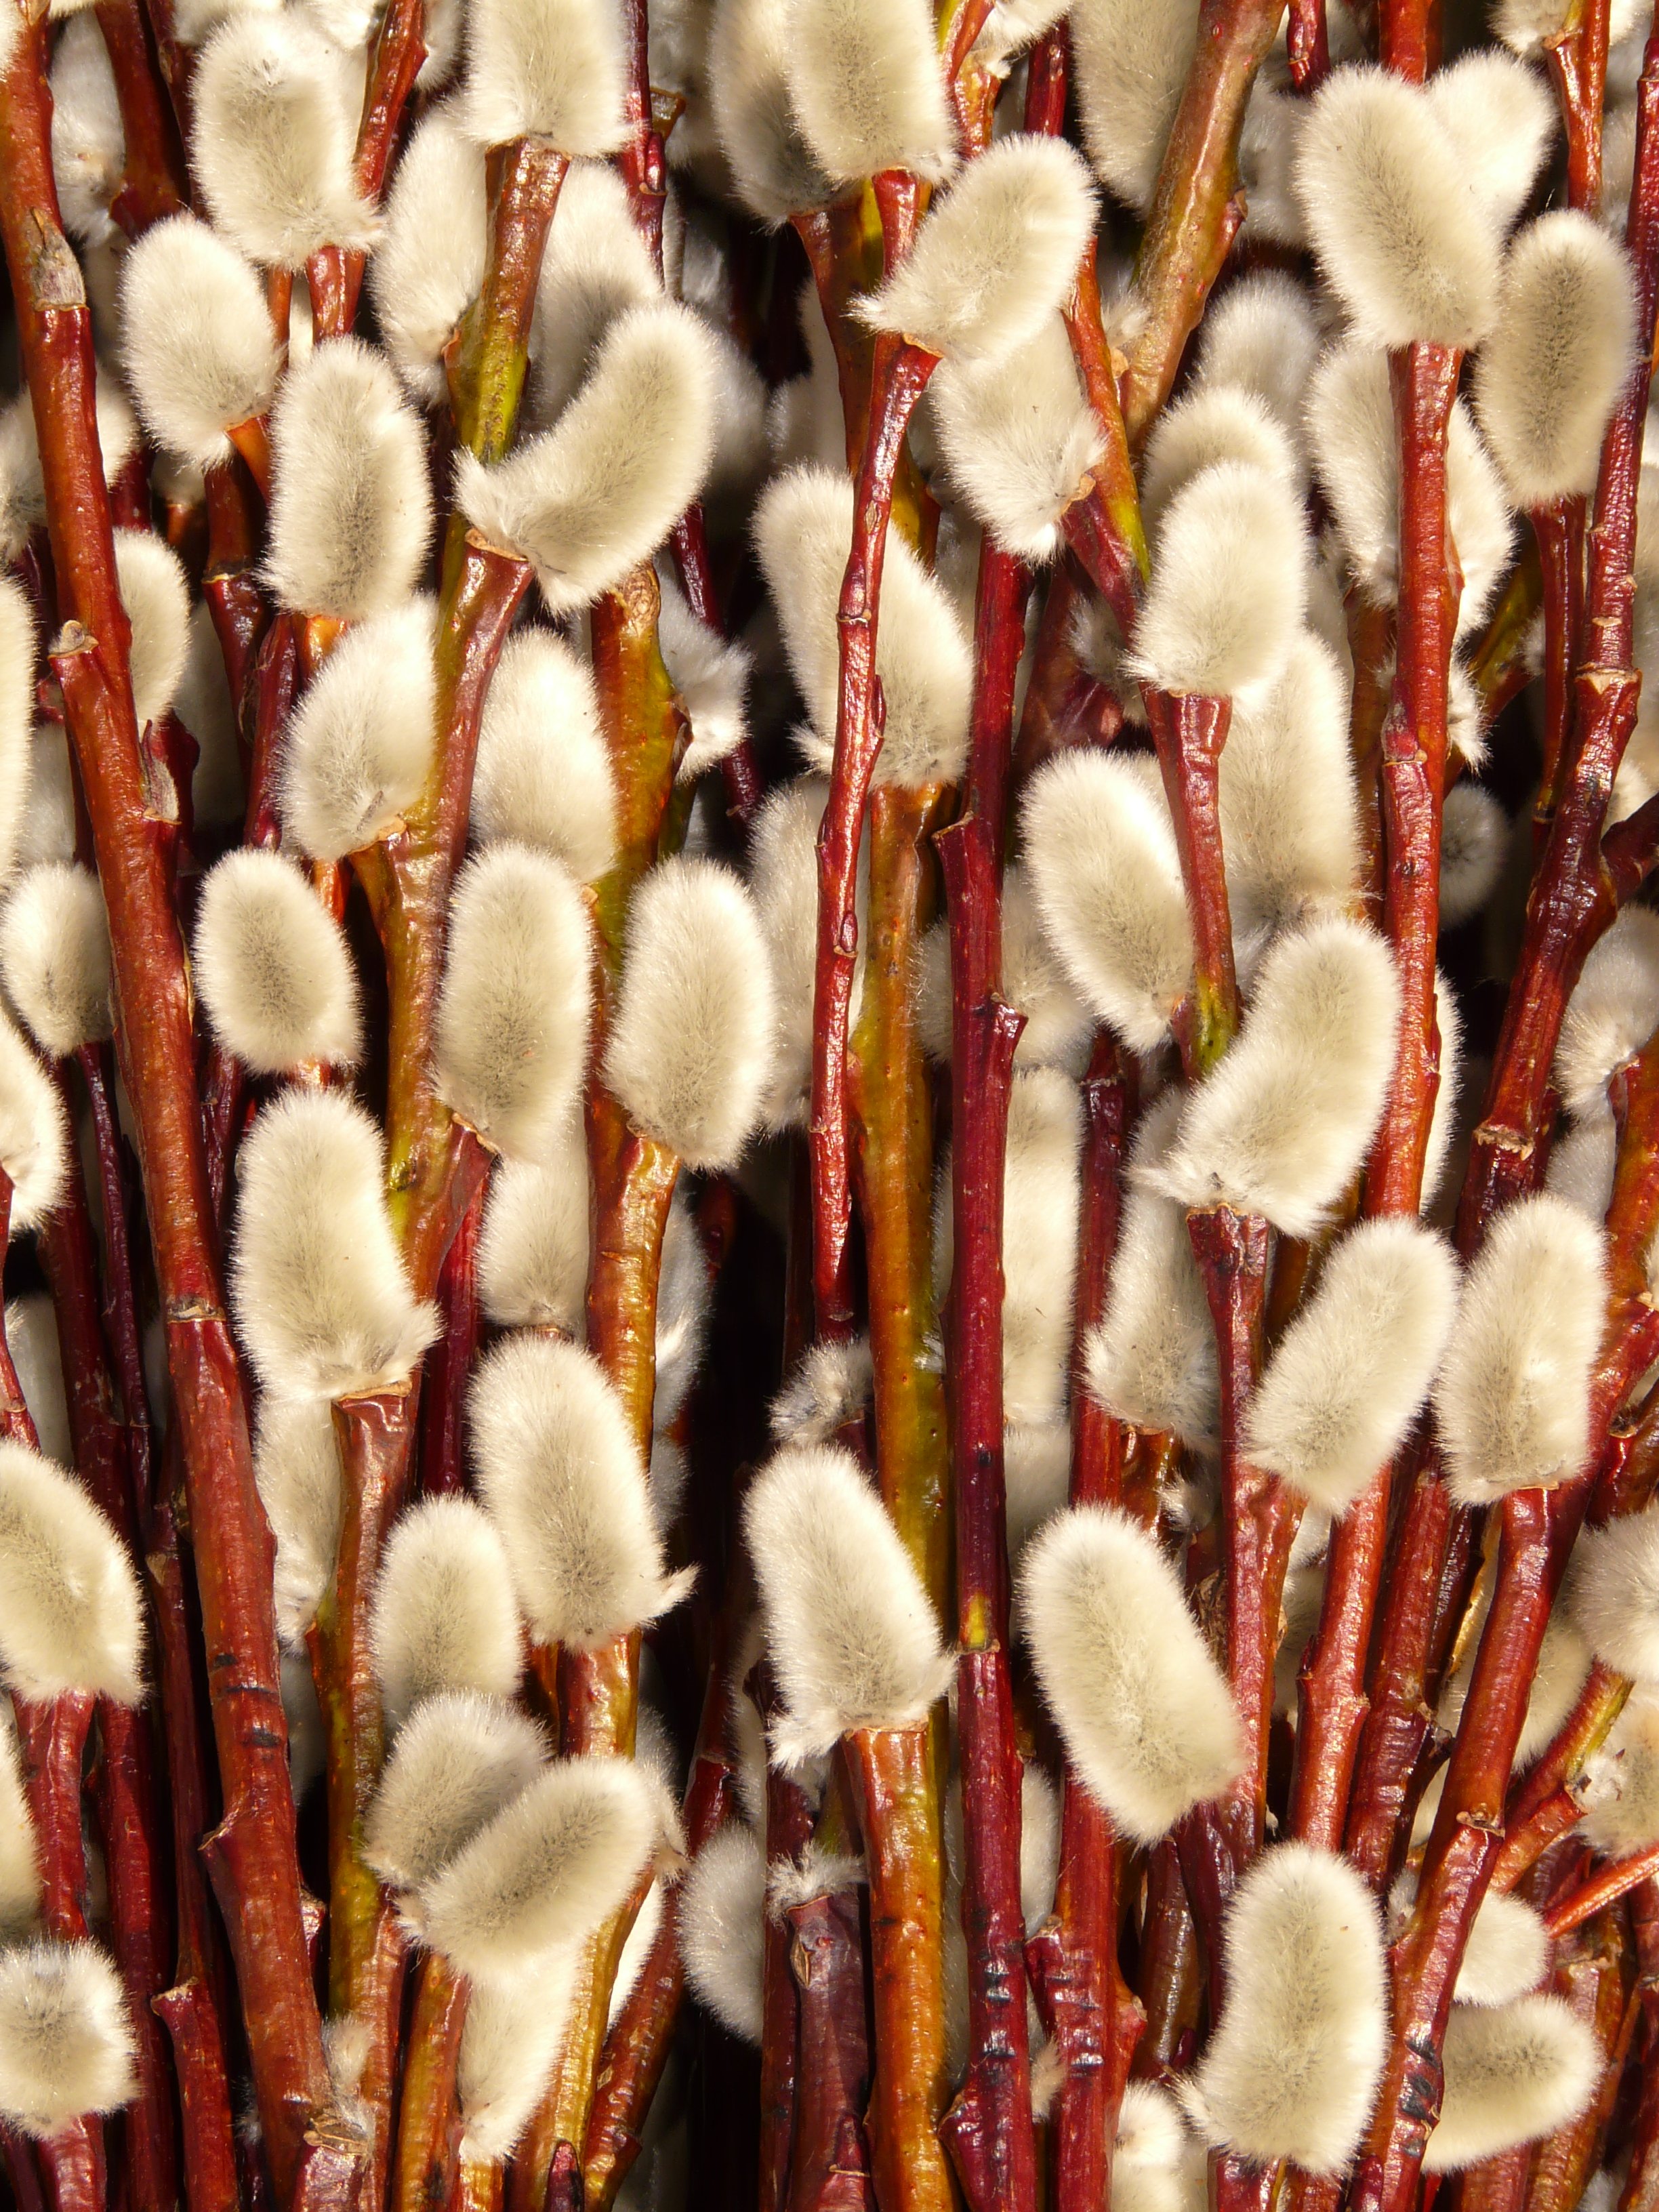
tree, blossom, plant, leaf, flower, bloom, decoration, pattern, food, spring, red, produce, color, pasture, autumn, christmas, season, flavor, grazing greenhouse, pussy willow, sal pasture